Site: brandenburg
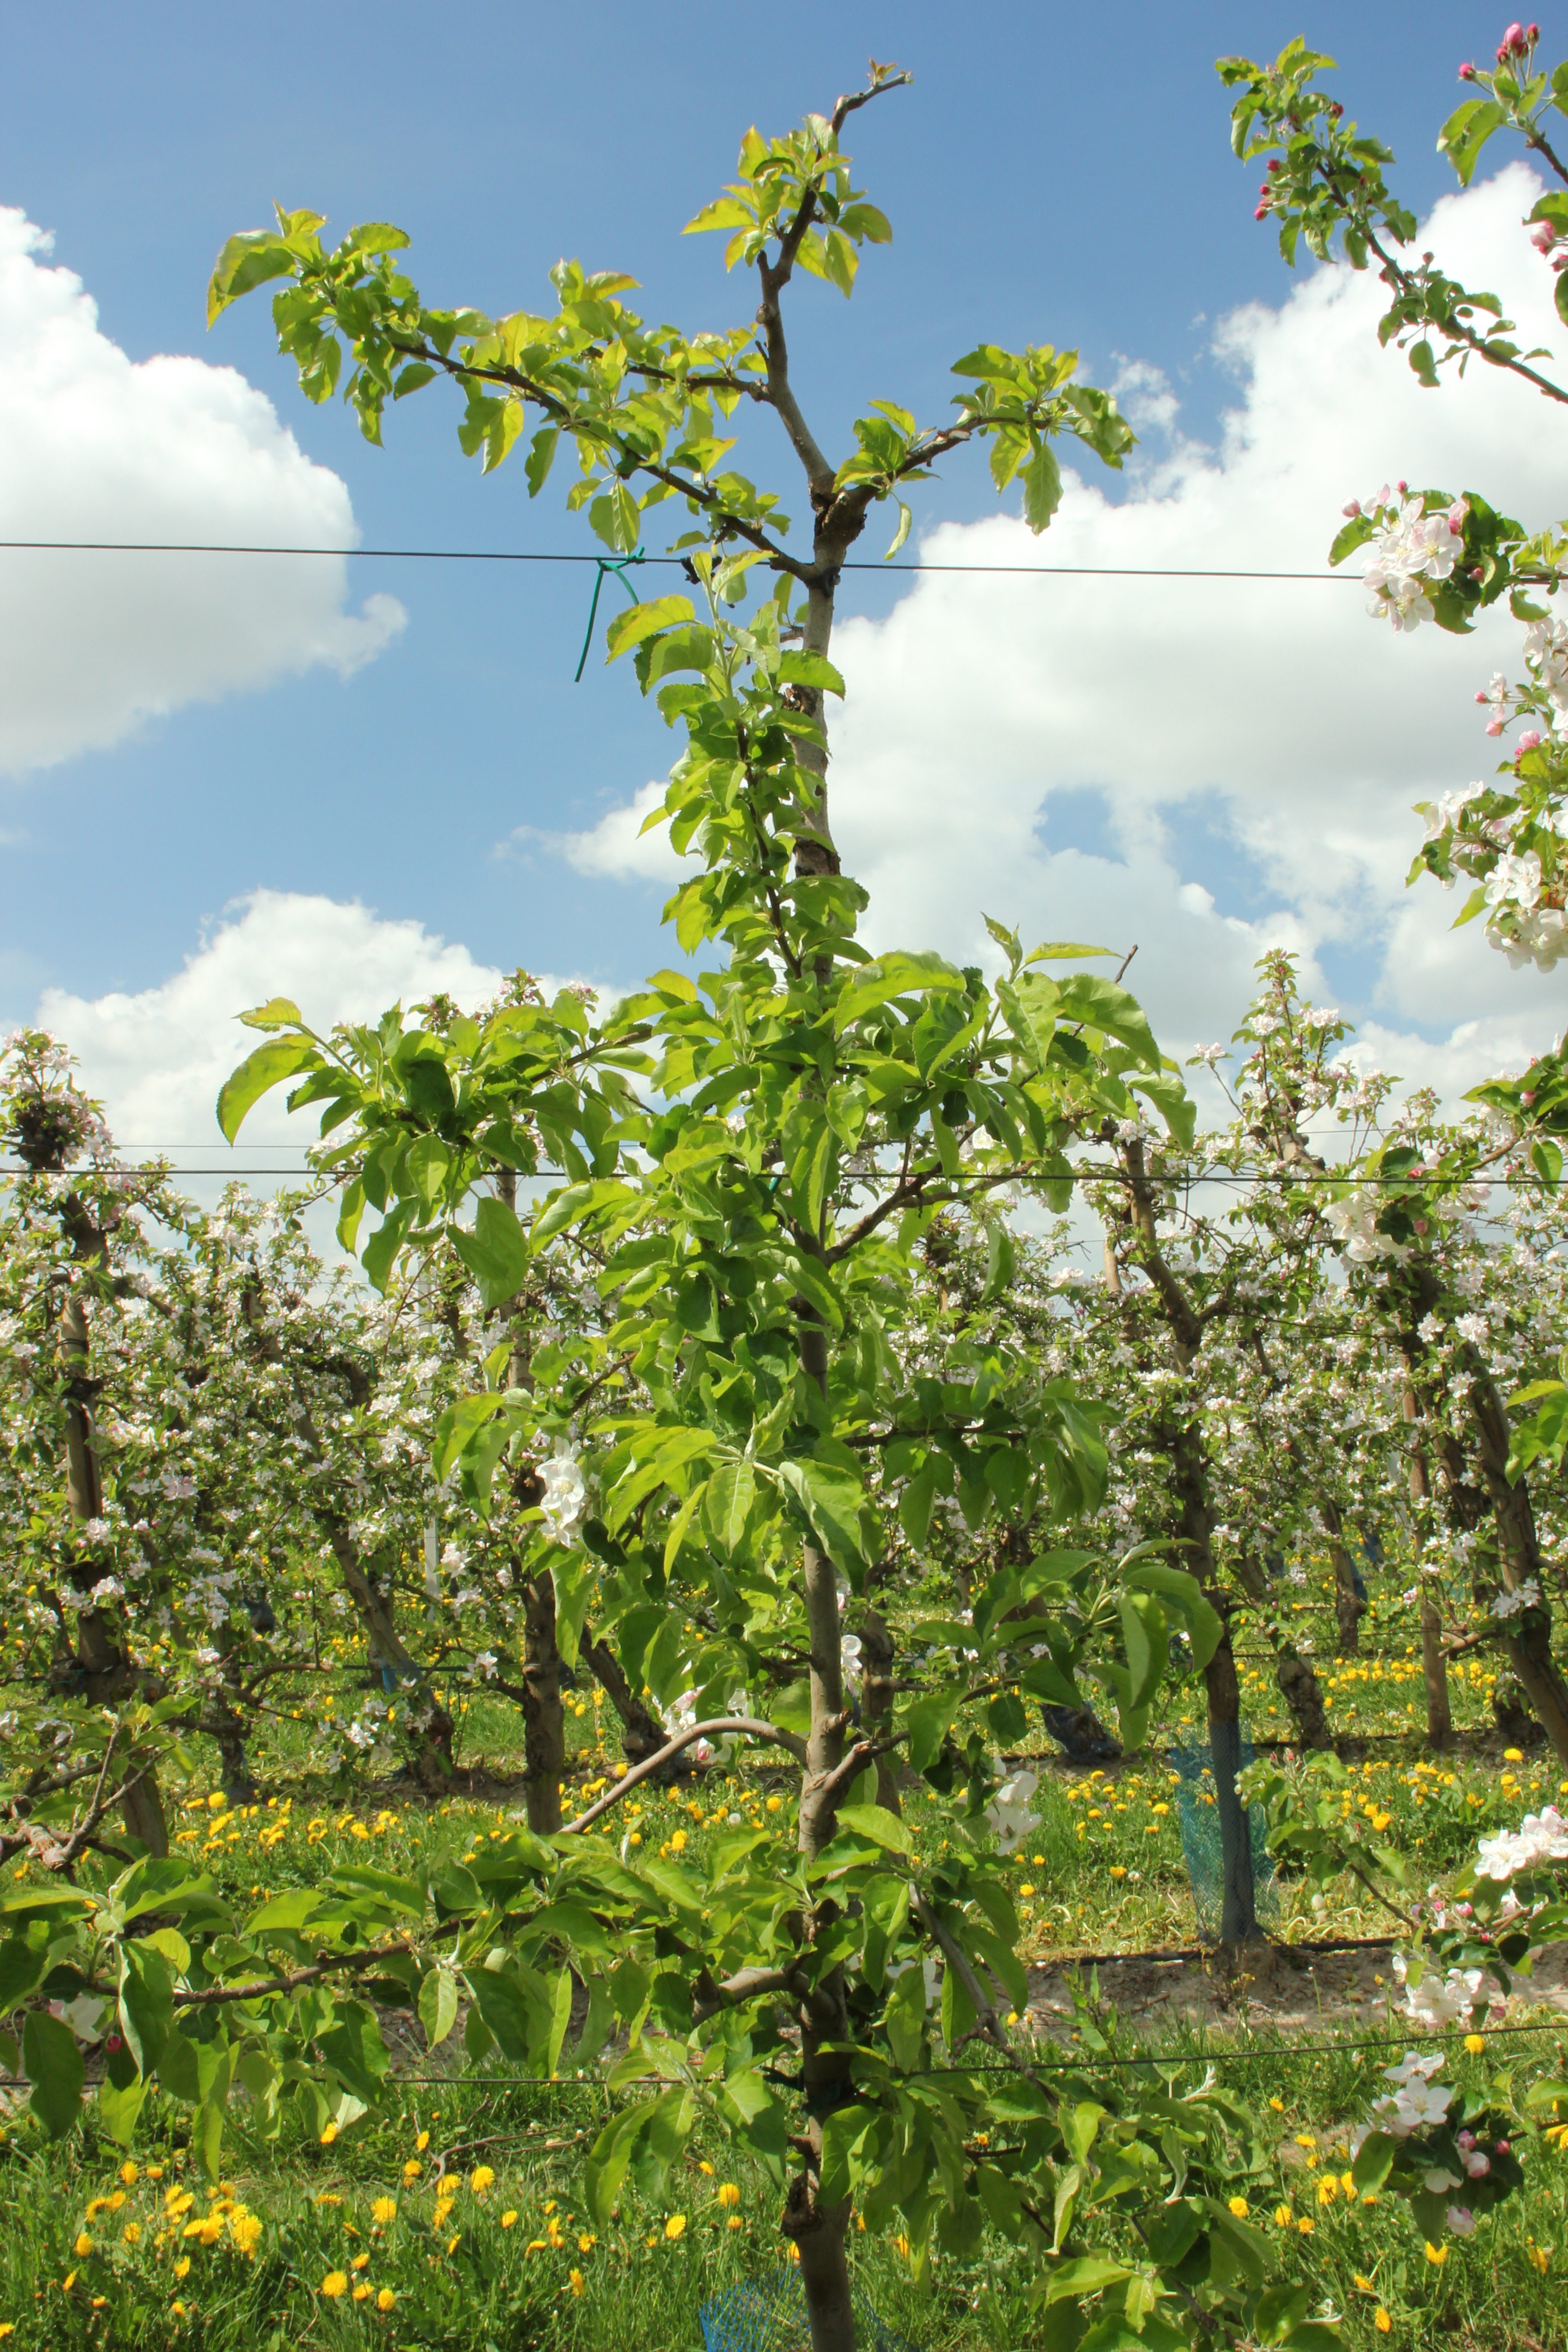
Growth stage (BBCH 65): Flowering